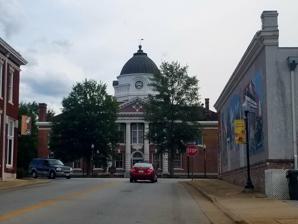
Building: Blakely Court Square Historic District
Country: United States of America
Year built: 1826
Historic district in Georgia, United States United States historic place Blakely Court Square Historic District U.S. National Register of Historic Places U.S. Historic district Location Bounded by Powell St., Smith Ave., and Church and Bay Sts., Blakely, Georgia Coordinates 31°22′38″N 84°56′02″W / 31.377222°N 84.933889°W / 31.377222; -84.933889 Area 30 acres (12 ha) Architect Holman, H.L.; others Architectural style Late Victorian, Late 19th And 20th Century Revivals NRHP reference No. 02000452 Added to NRHP May 9, 2002 The Blakely Court Square Historic District is a 30 acres (12 ha) historic district in Blakely in Early County, Georgia which was listed on the National Register of Historic Places in 2002. The district is centered around the Early County Courthouse and is bounded by Powell St., Smith Ave., and Church and Bay Sts.  It included 72 contributing buildings , two contributing structures, and two contributing objects. Additionally, it also included 21 non-contributing buildings and one non-contributing object. It was deemed significant in the areas of architecture, community planning and development, politics/government and commerce.  Its architectural landmarks include: Early County Courthouse (1905), neo-Classical United States Post Office (1937), Stripped Classical Blakely City Hall and Fire Department (1939), the Colonial Revival-style Early County Jail (1940), Art Deco two churches in Gothic Revival-style. References